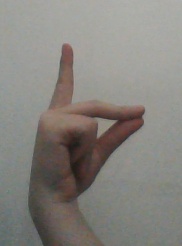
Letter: ta